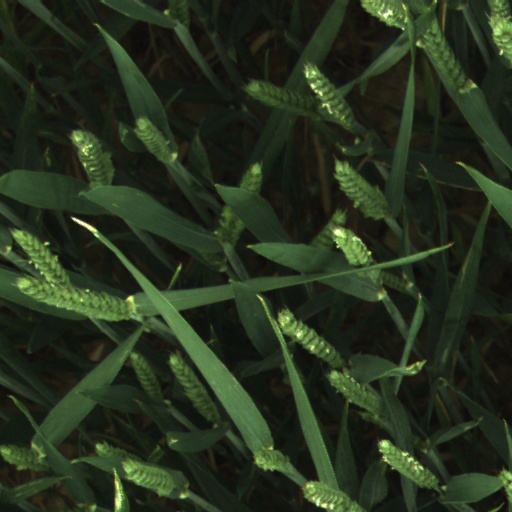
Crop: wheat